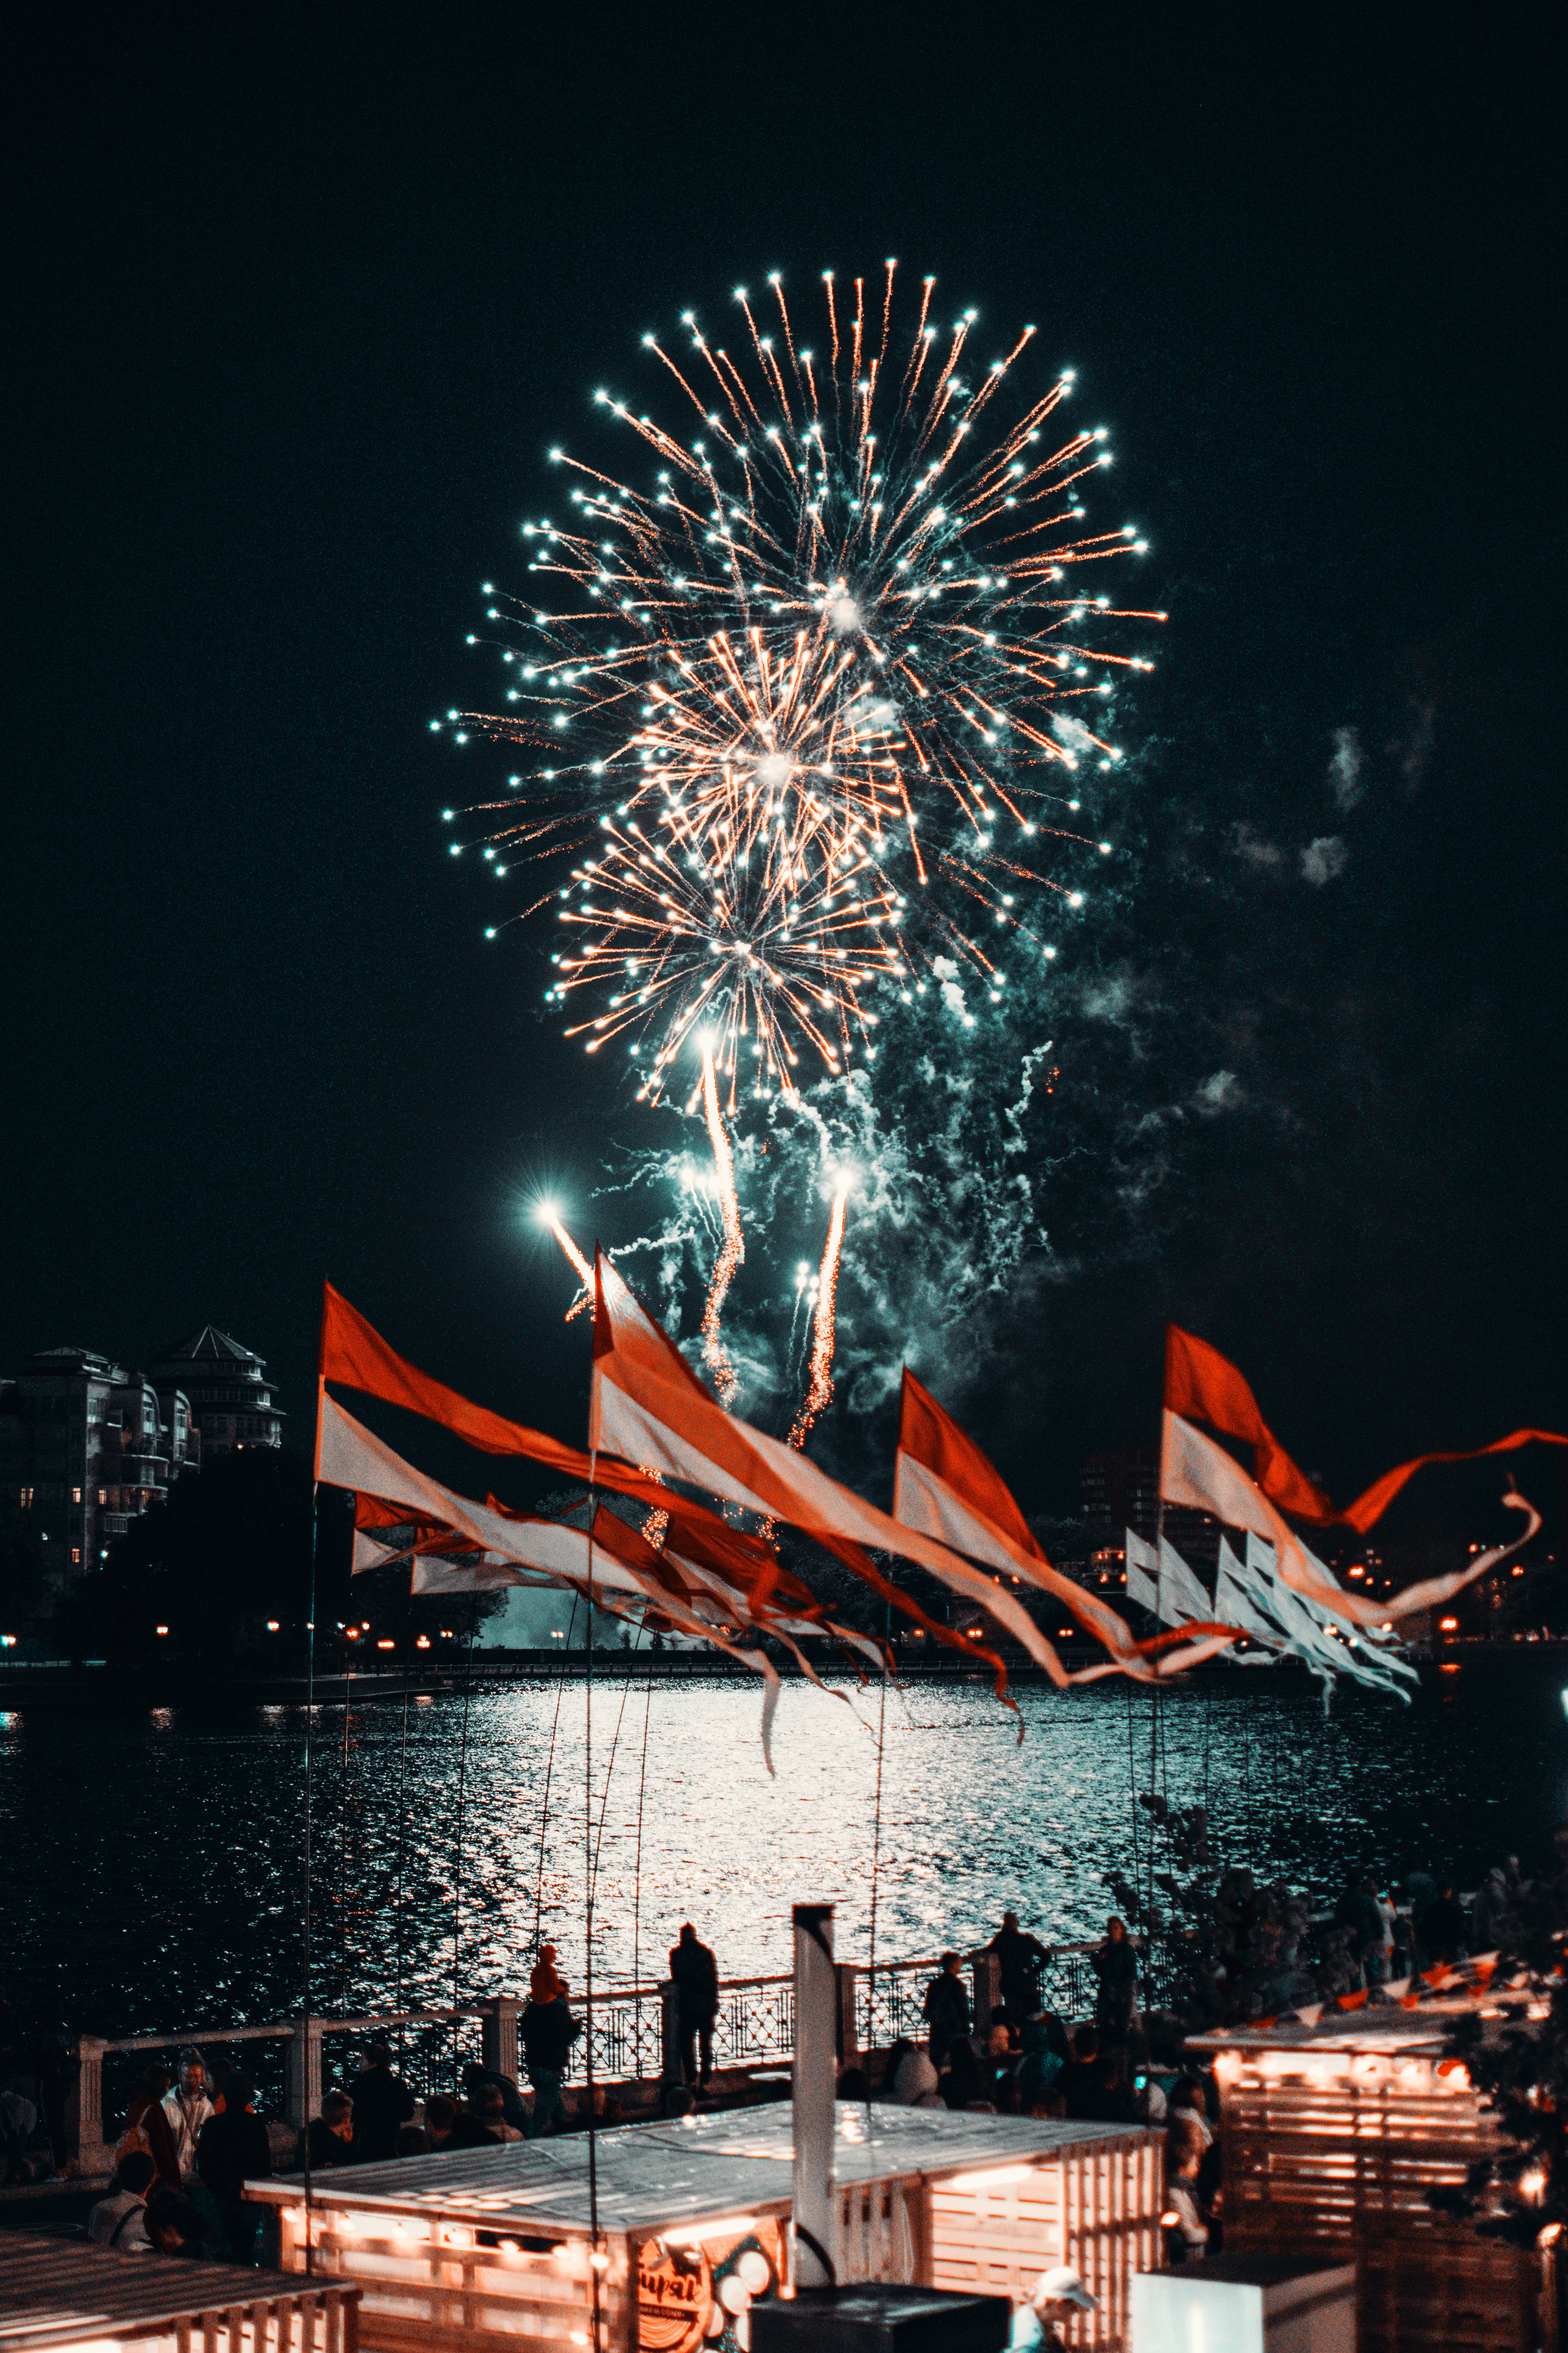
fireworks, landmark, sky, new years day, event, night, fete, midnight, holiday, public event, recreation, architecture, festival, new year's eve, tourist attraction, city, independence day, new year, reflection, world, downtown, sparkler, darkness, cityscape